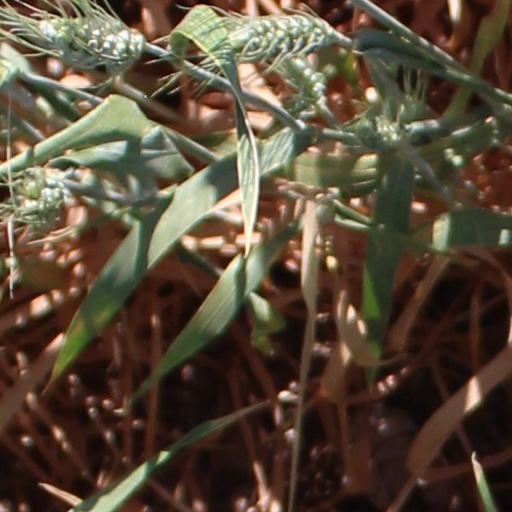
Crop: wheat